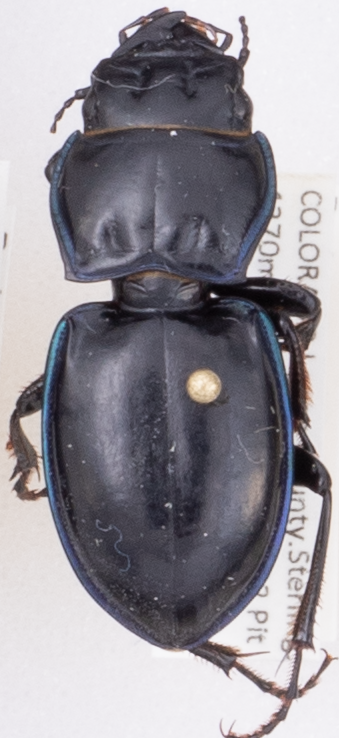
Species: Pasimachus elongatus
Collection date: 2014-09-02
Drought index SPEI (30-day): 1.45
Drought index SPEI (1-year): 1.45
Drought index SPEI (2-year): -0.1